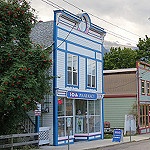
Scene: Outdoor